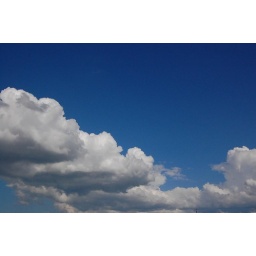
Fluffy clouds in the sky 3